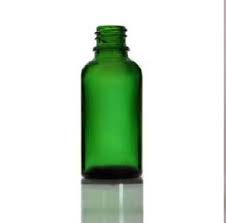
Waste category: glass